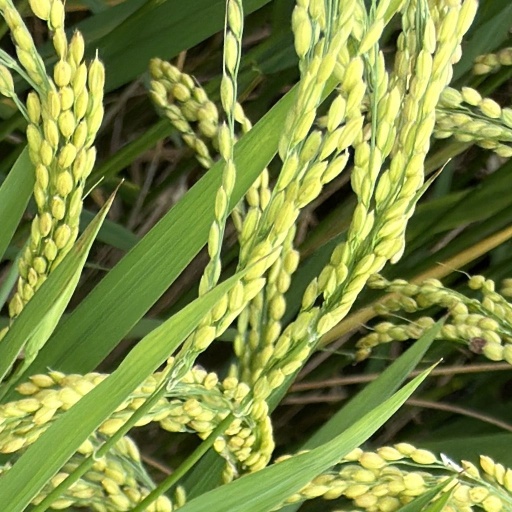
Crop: rice